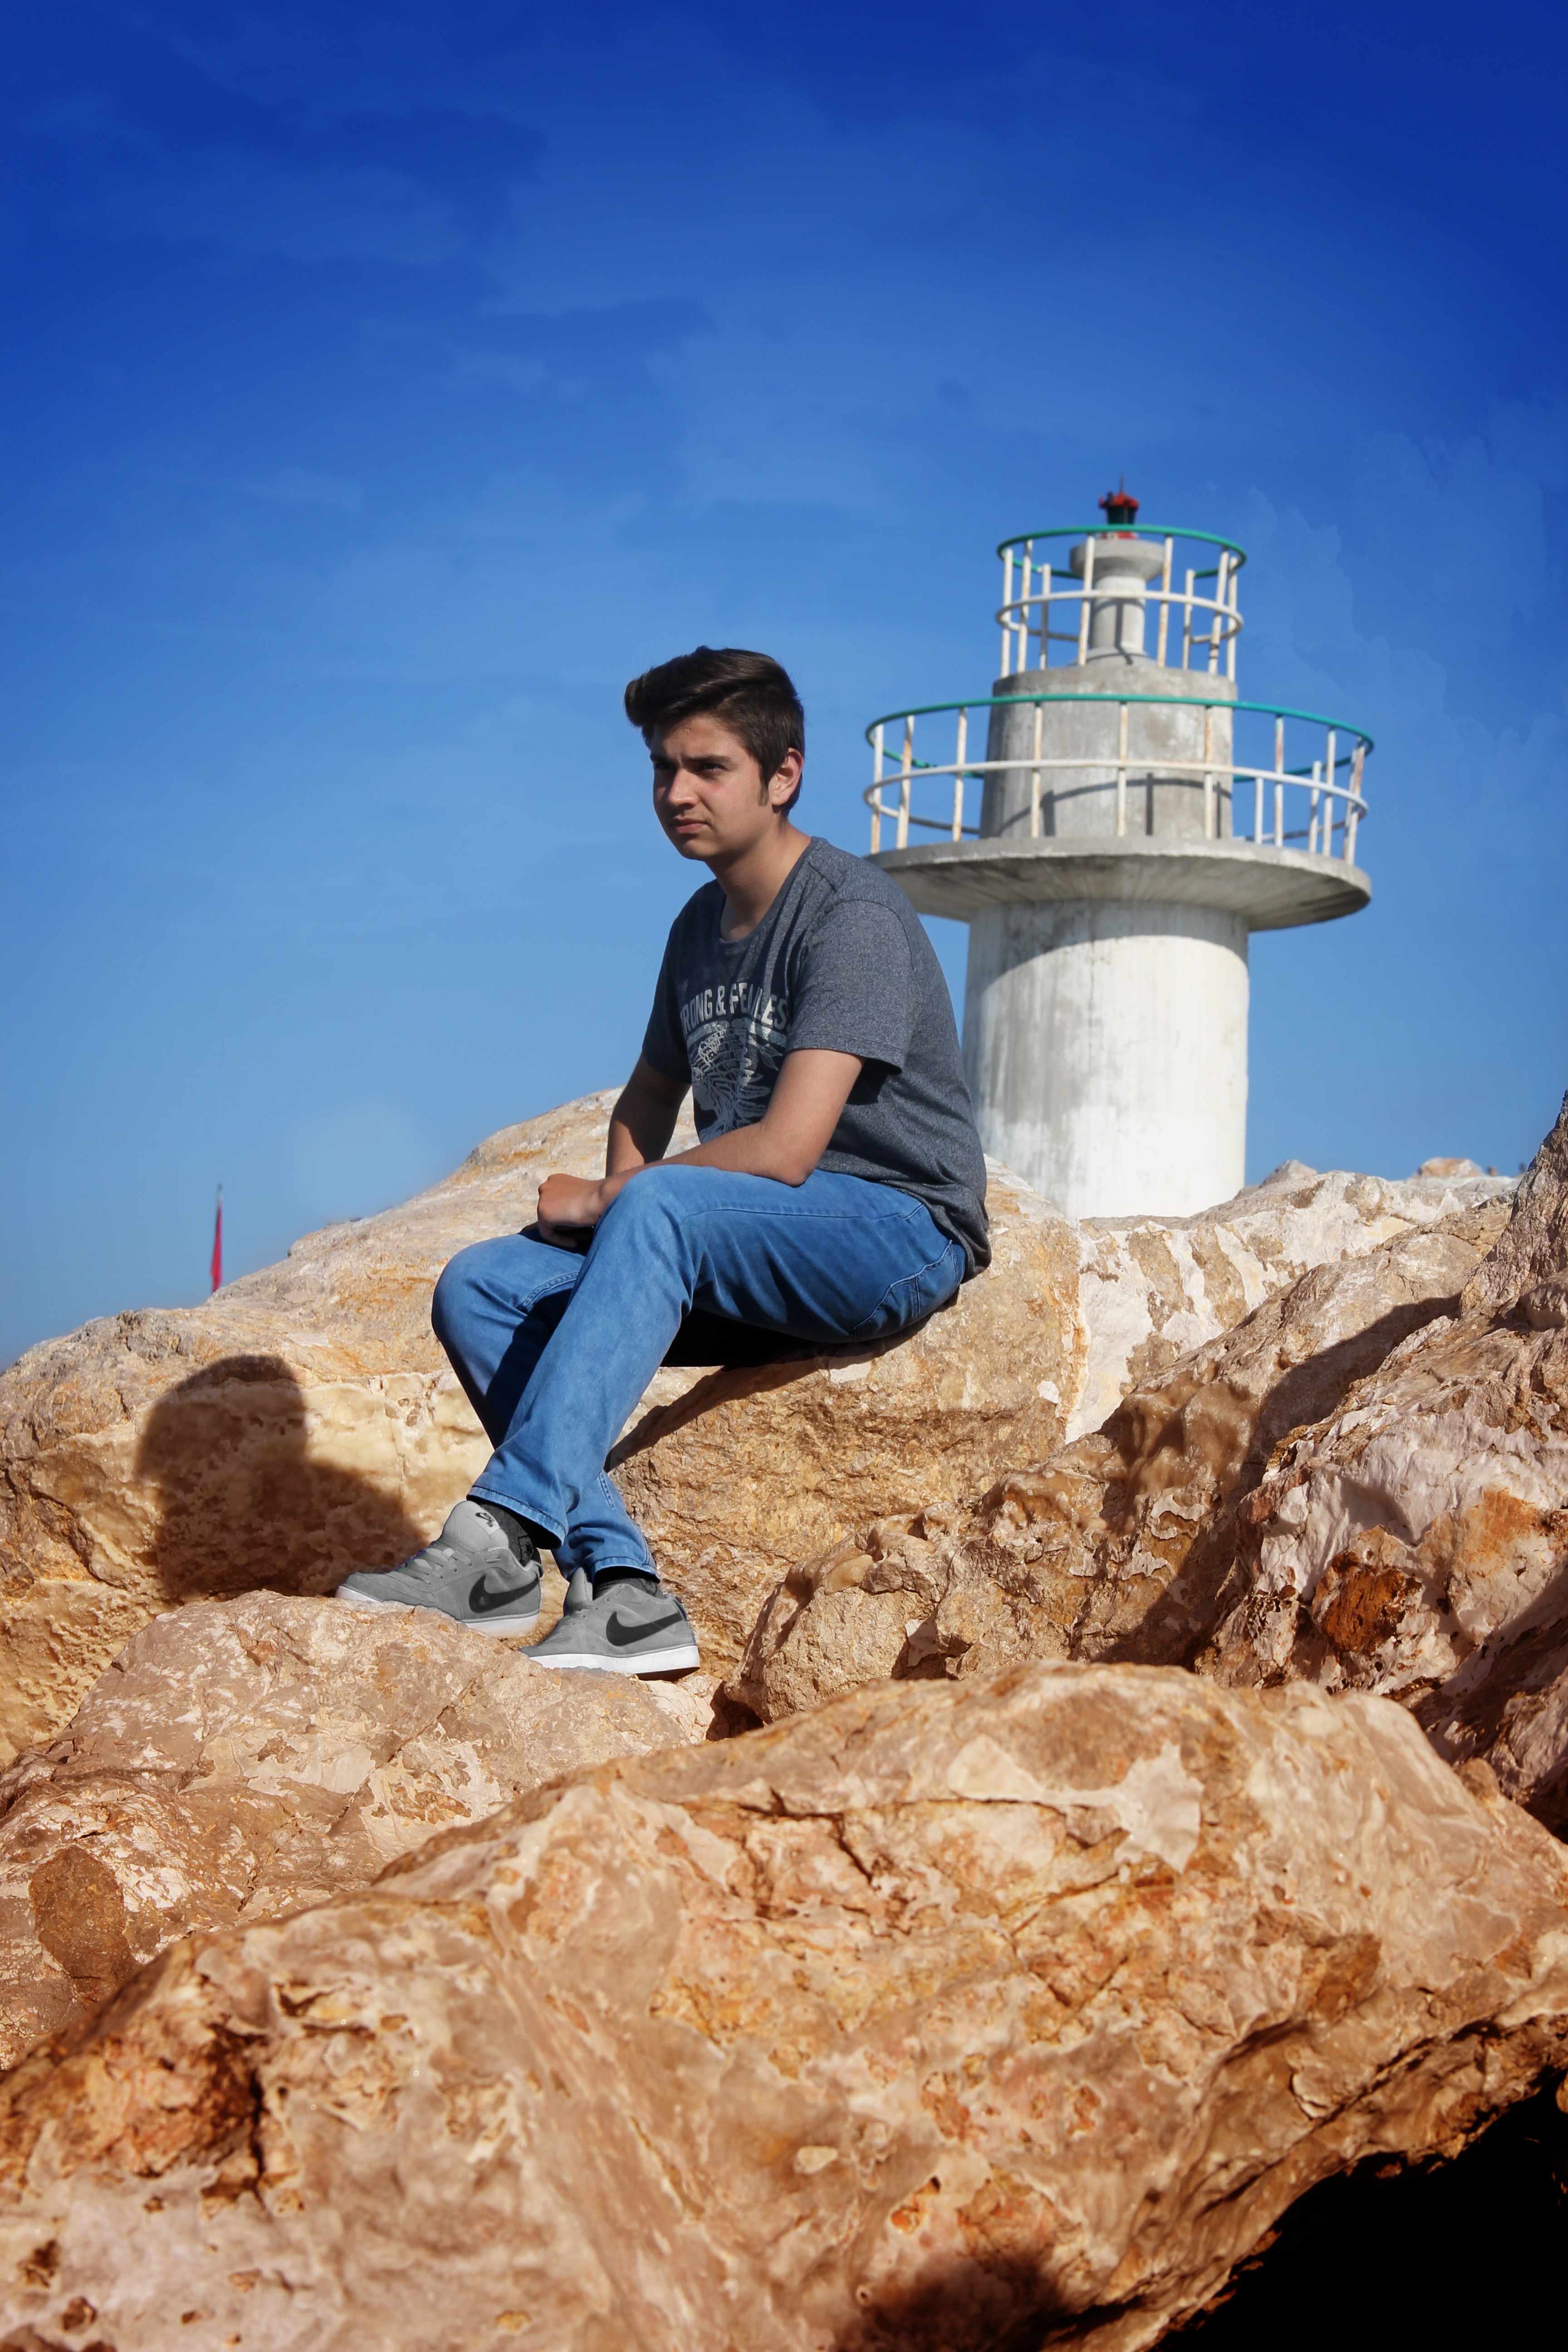
sea, coast, rock, mountain, lighthouse, vacation, travel, cliff, tower, fashion, blue, extreme sport, terrain, geology, young man, male model, the stones are